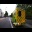
Label: ambulance